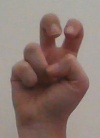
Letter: toot